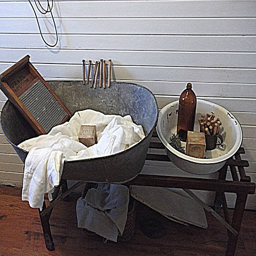
this would be so cute in my laundry room !